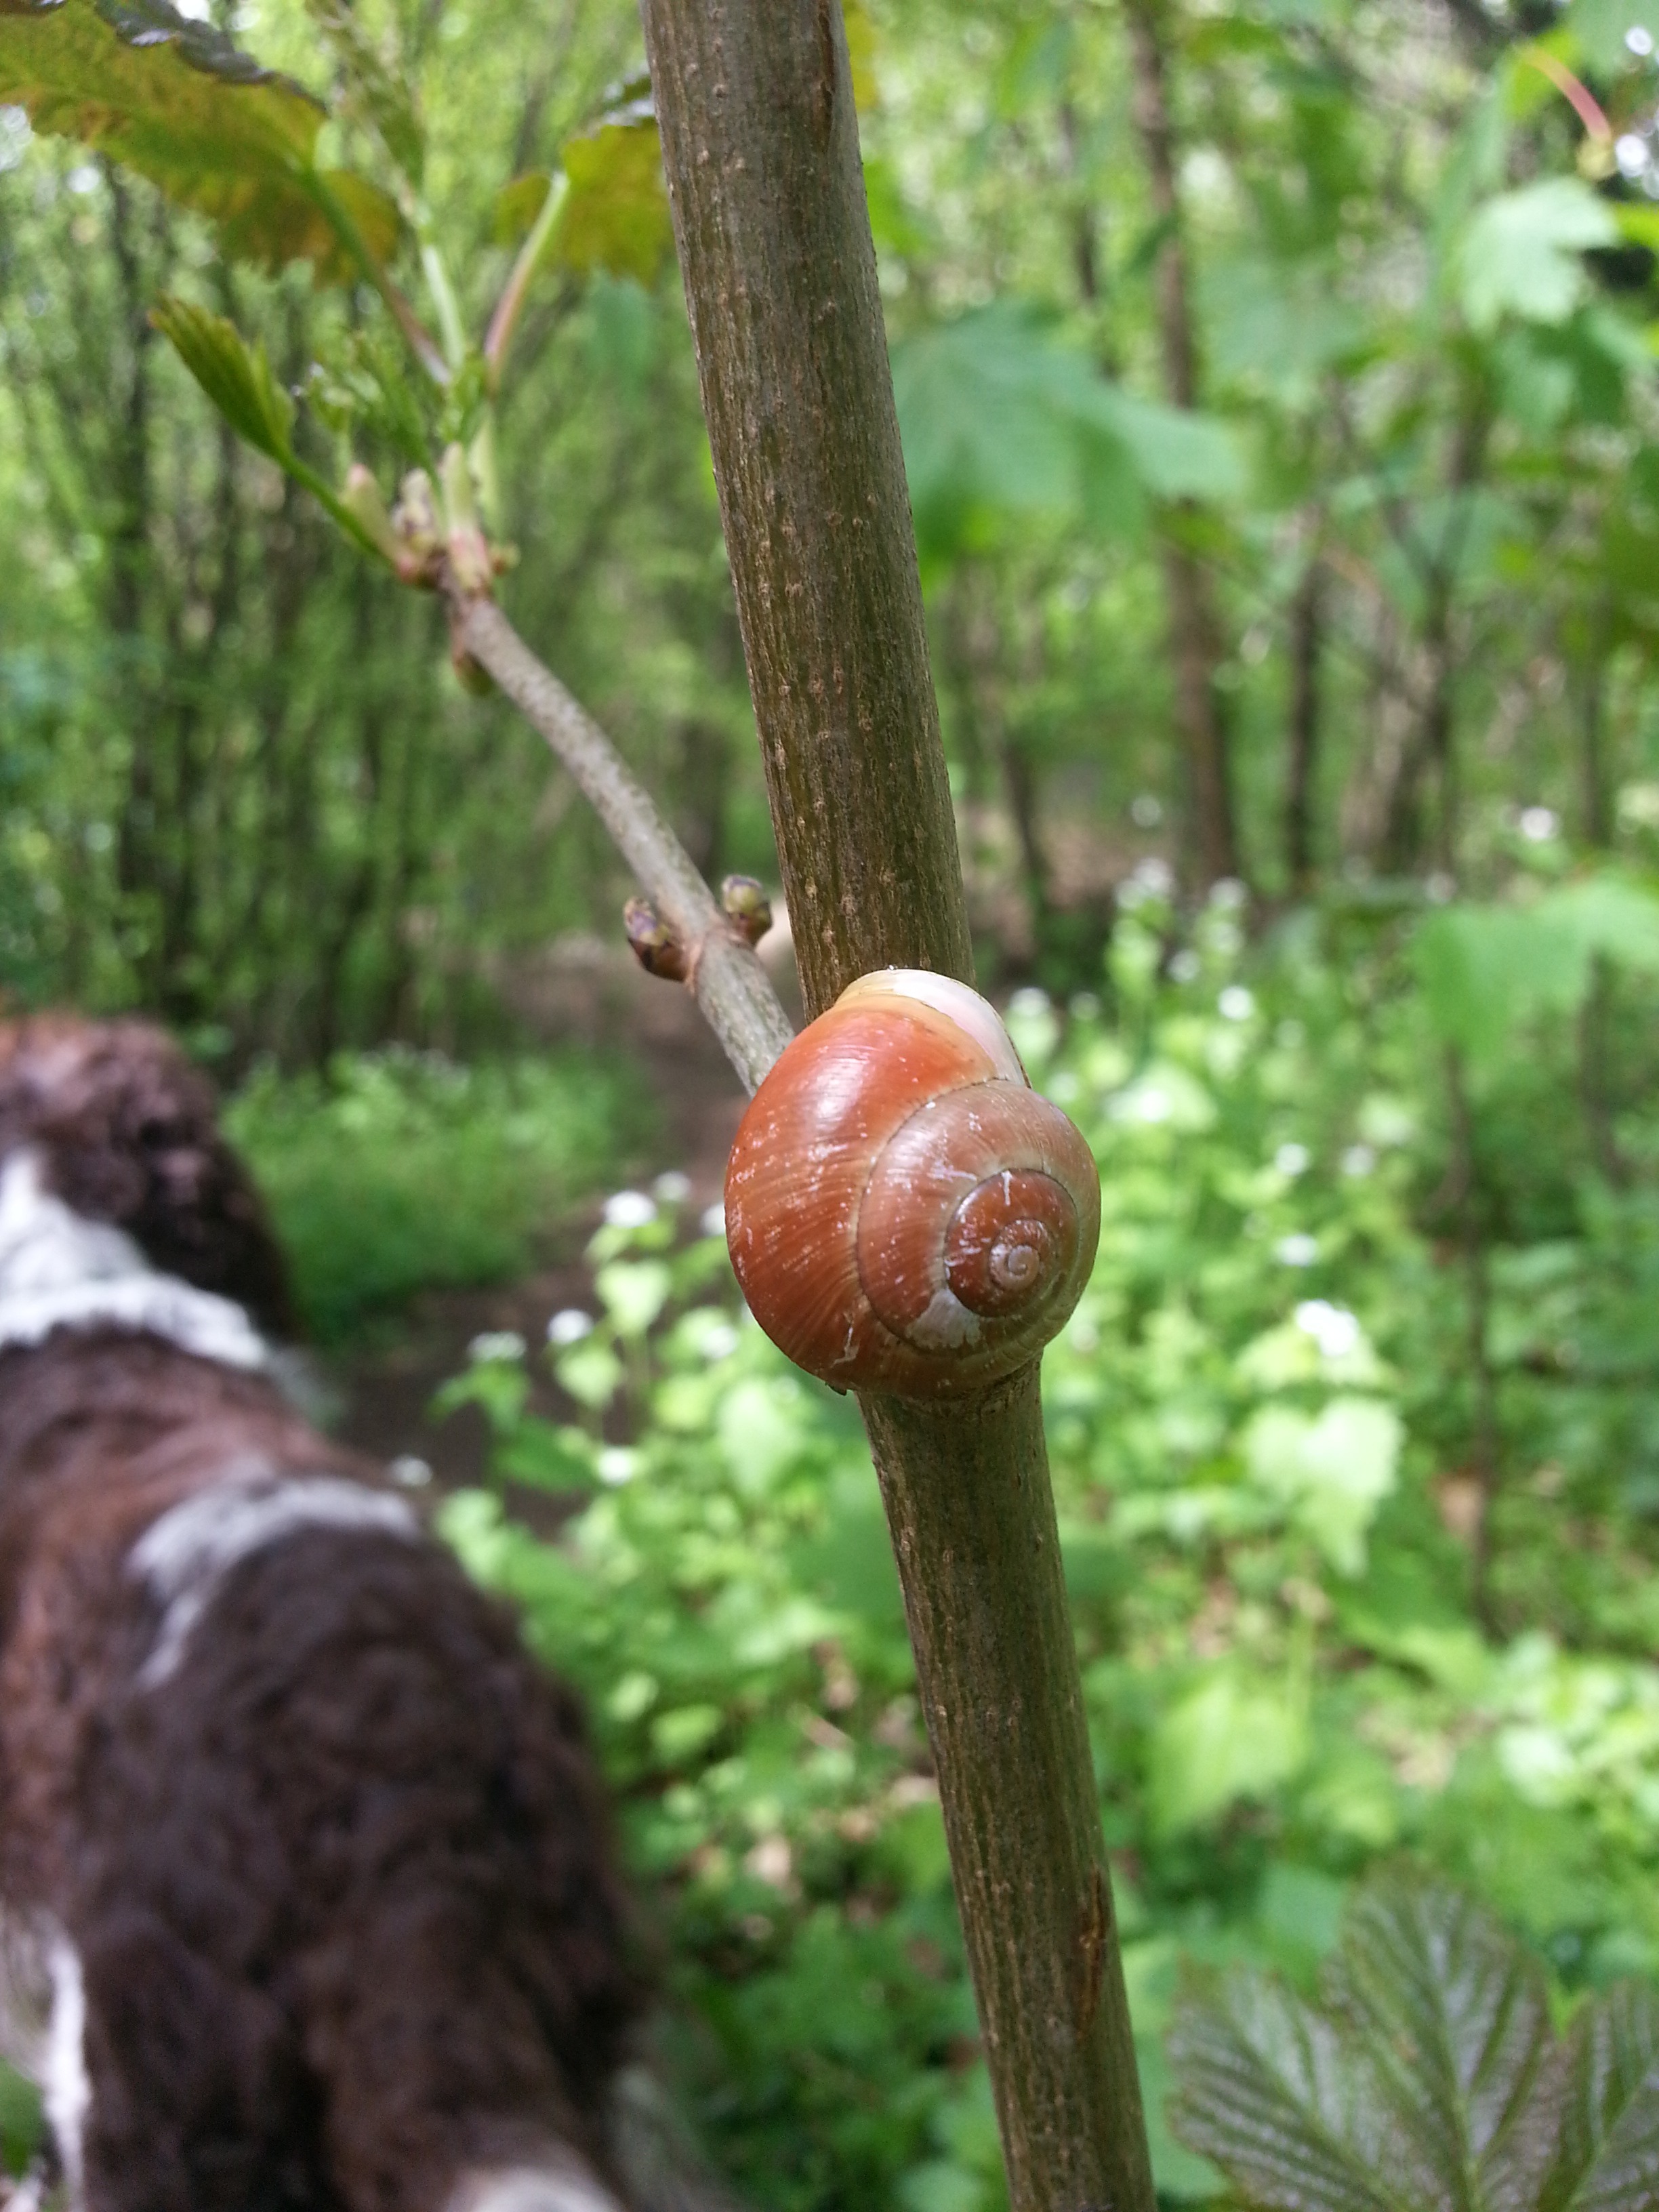
tree, nature, branch, plant, fruit, leaf, flower, wildlife, food, produce, botany, flora, fauna, shell, snail, animals, shrub, snail shells, flowering plant, woody plant, land plant